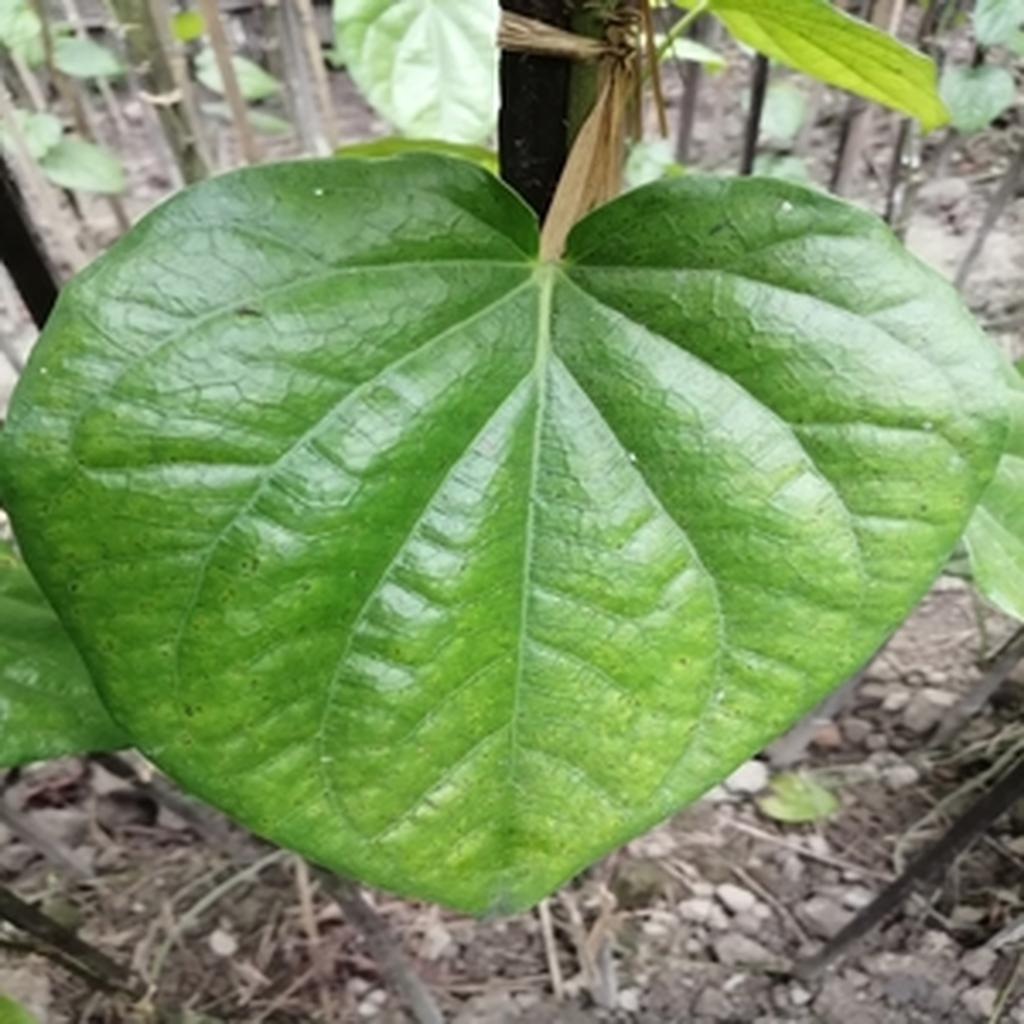
Label: Leaf_Spot